Abu Dharr al-Ghifari

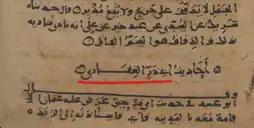
Name of Abu Dharr Al-Ghifari highlighted in red. From the hadith manuscript MS. Leiden Or. 298, dated 866 CE.

Popular accounts of Abu Dharr reported that his tribe lived by pillaging caravans, but that he preferred to live a poor but honest life as a shepherd. Having heard the contention that a new prophet had arisen in Mecca, Abu Dharr and his brother travelled to Mecca to find him. He converted instantly and rushed out to declare his new faith in front of the Kaaba, which at that time was a pagan temple. He was beaten for his religious beliefs. He did this three days in a row, after which the Islamic prophet Muhammad told him to return to his clan, where he taught his people about Islam. He and his tribe then joined Muhammad after the Hijra, or migration to Medina in 622 CE.